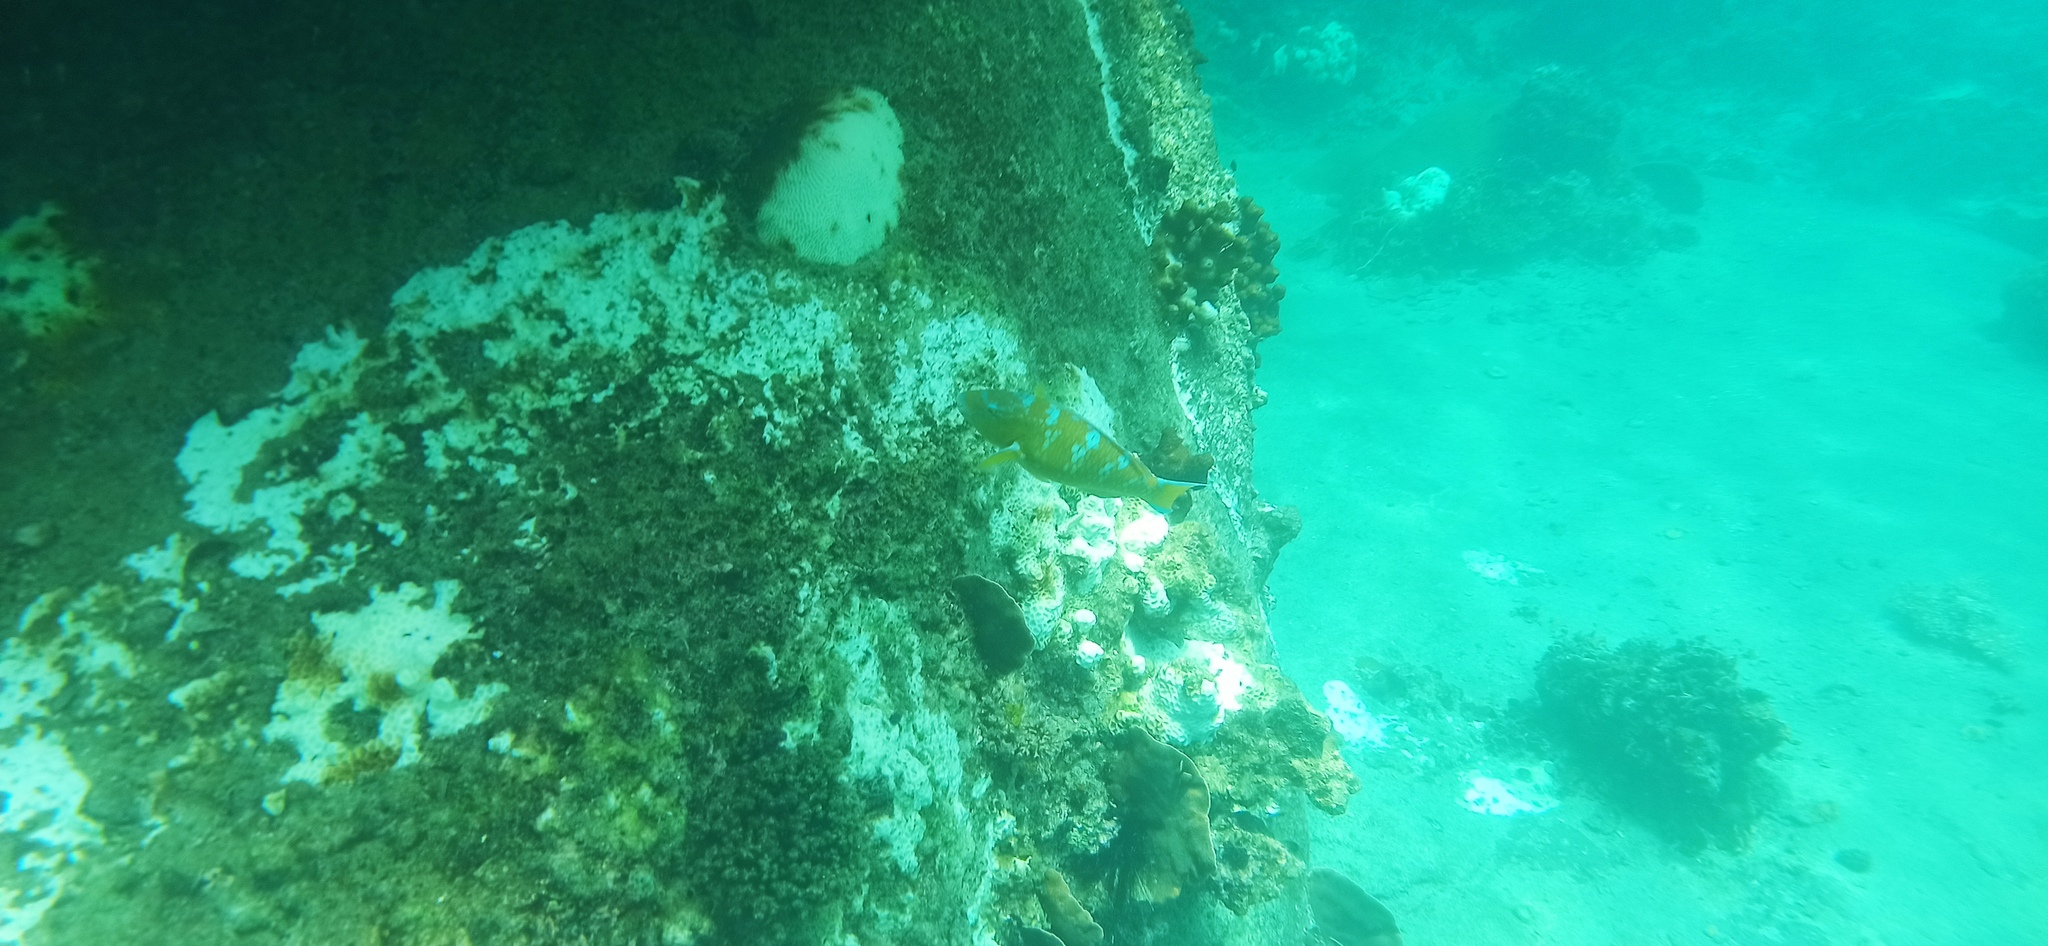
Scarus ghobban (Blue-barred Parrotfish)